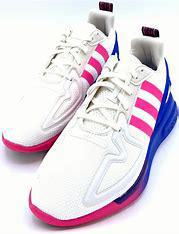
Brand: Adidas
Model: ZX 2K Flux